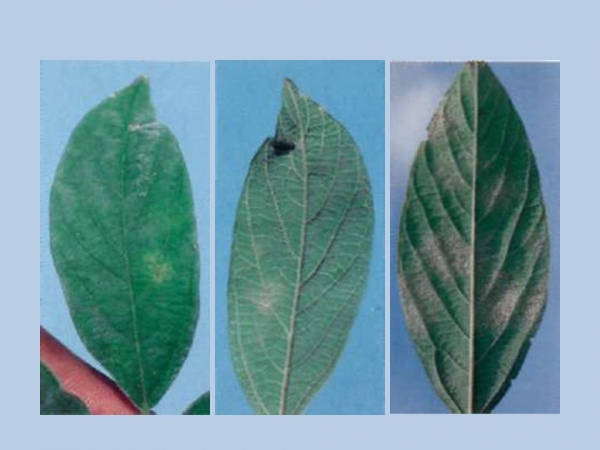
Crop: cherry
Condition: spot